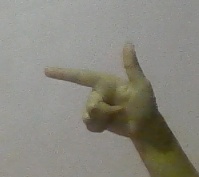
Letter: yaa